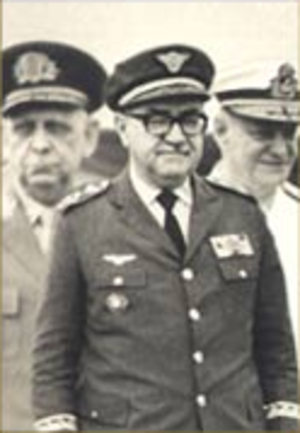
Brasiliens præsident / Præsidenter
Brasiliens præsident, officielt Den Føderative Republik Brasiliens præsident, er både statsoverhoved for og regeringschef i den føderale republik Brasilien. Præsidenten er leder af den føderale udøvende magt og øverstkommanderende for Brasiliens væbnede styrker.